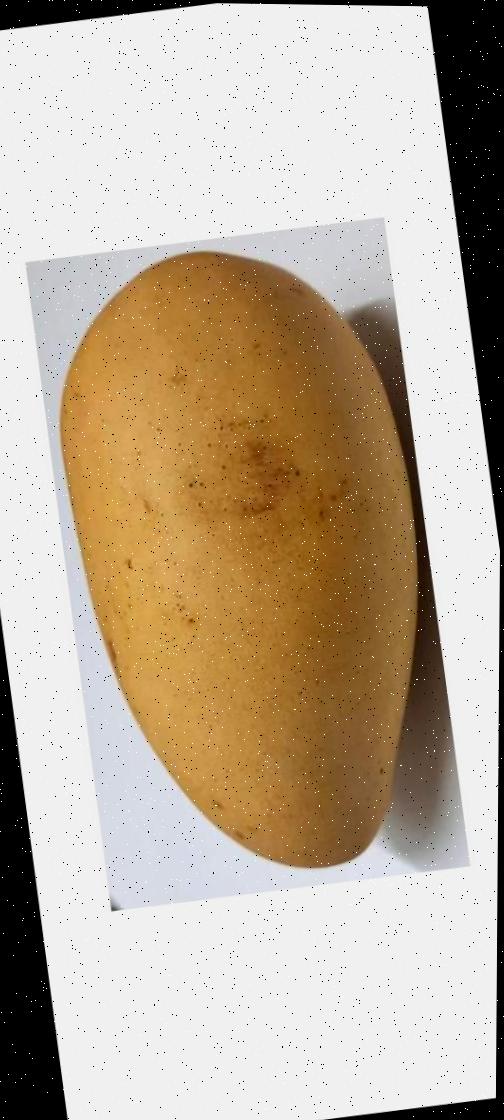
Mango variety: Katimon